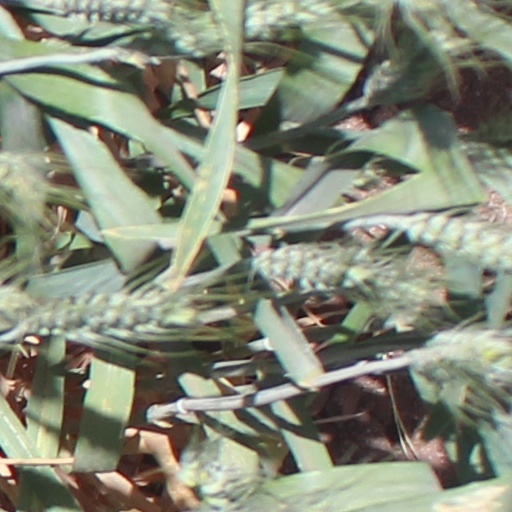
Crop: wheat